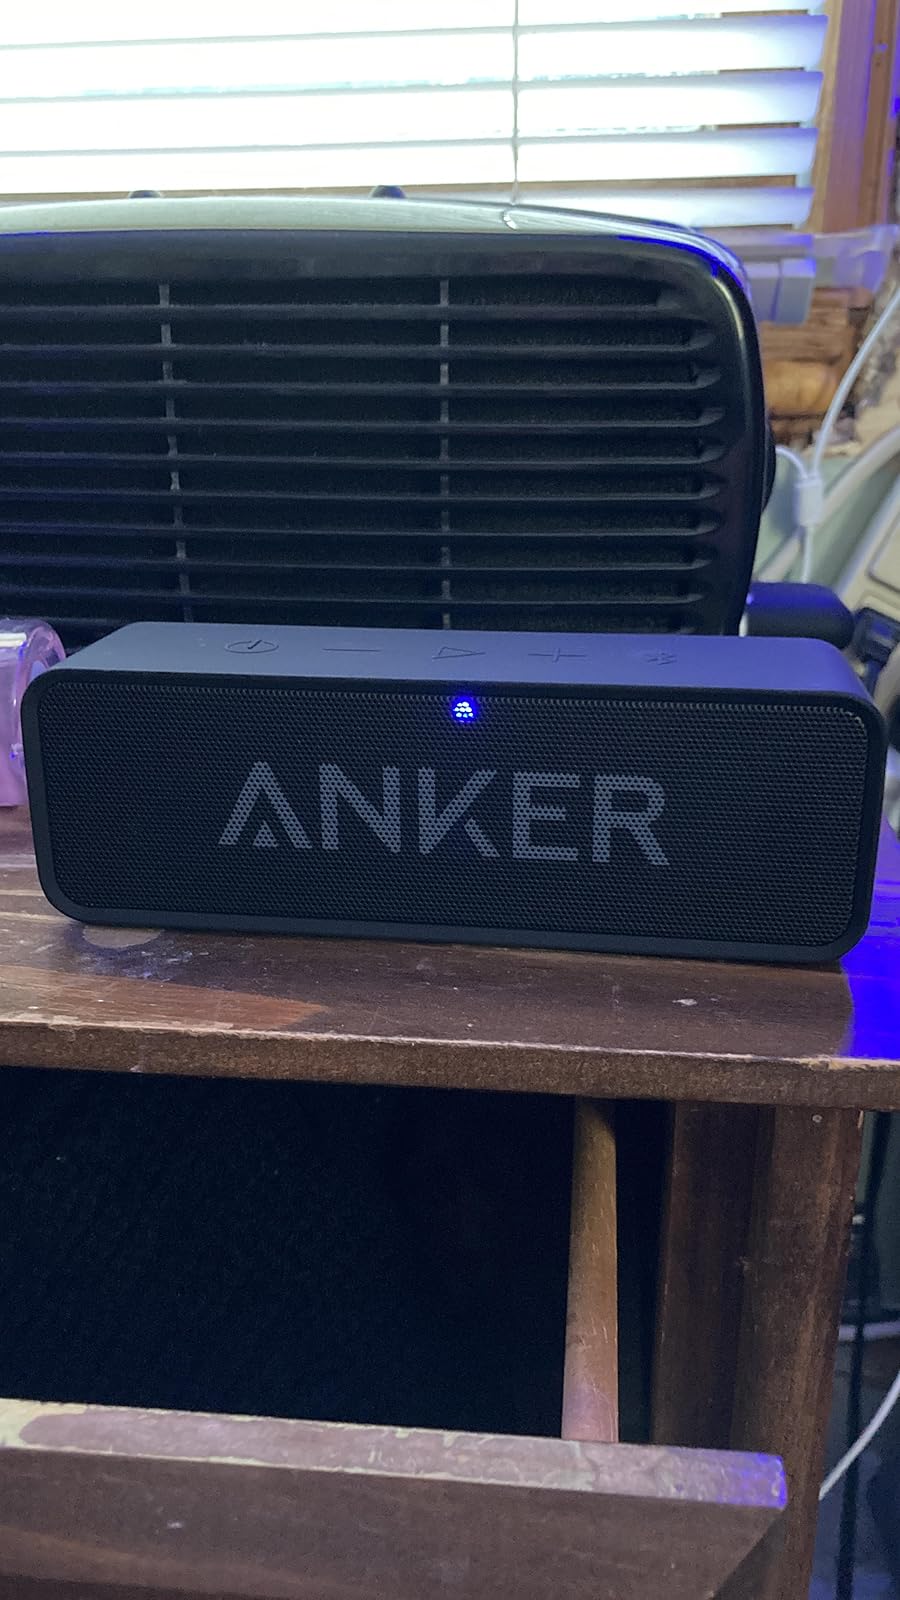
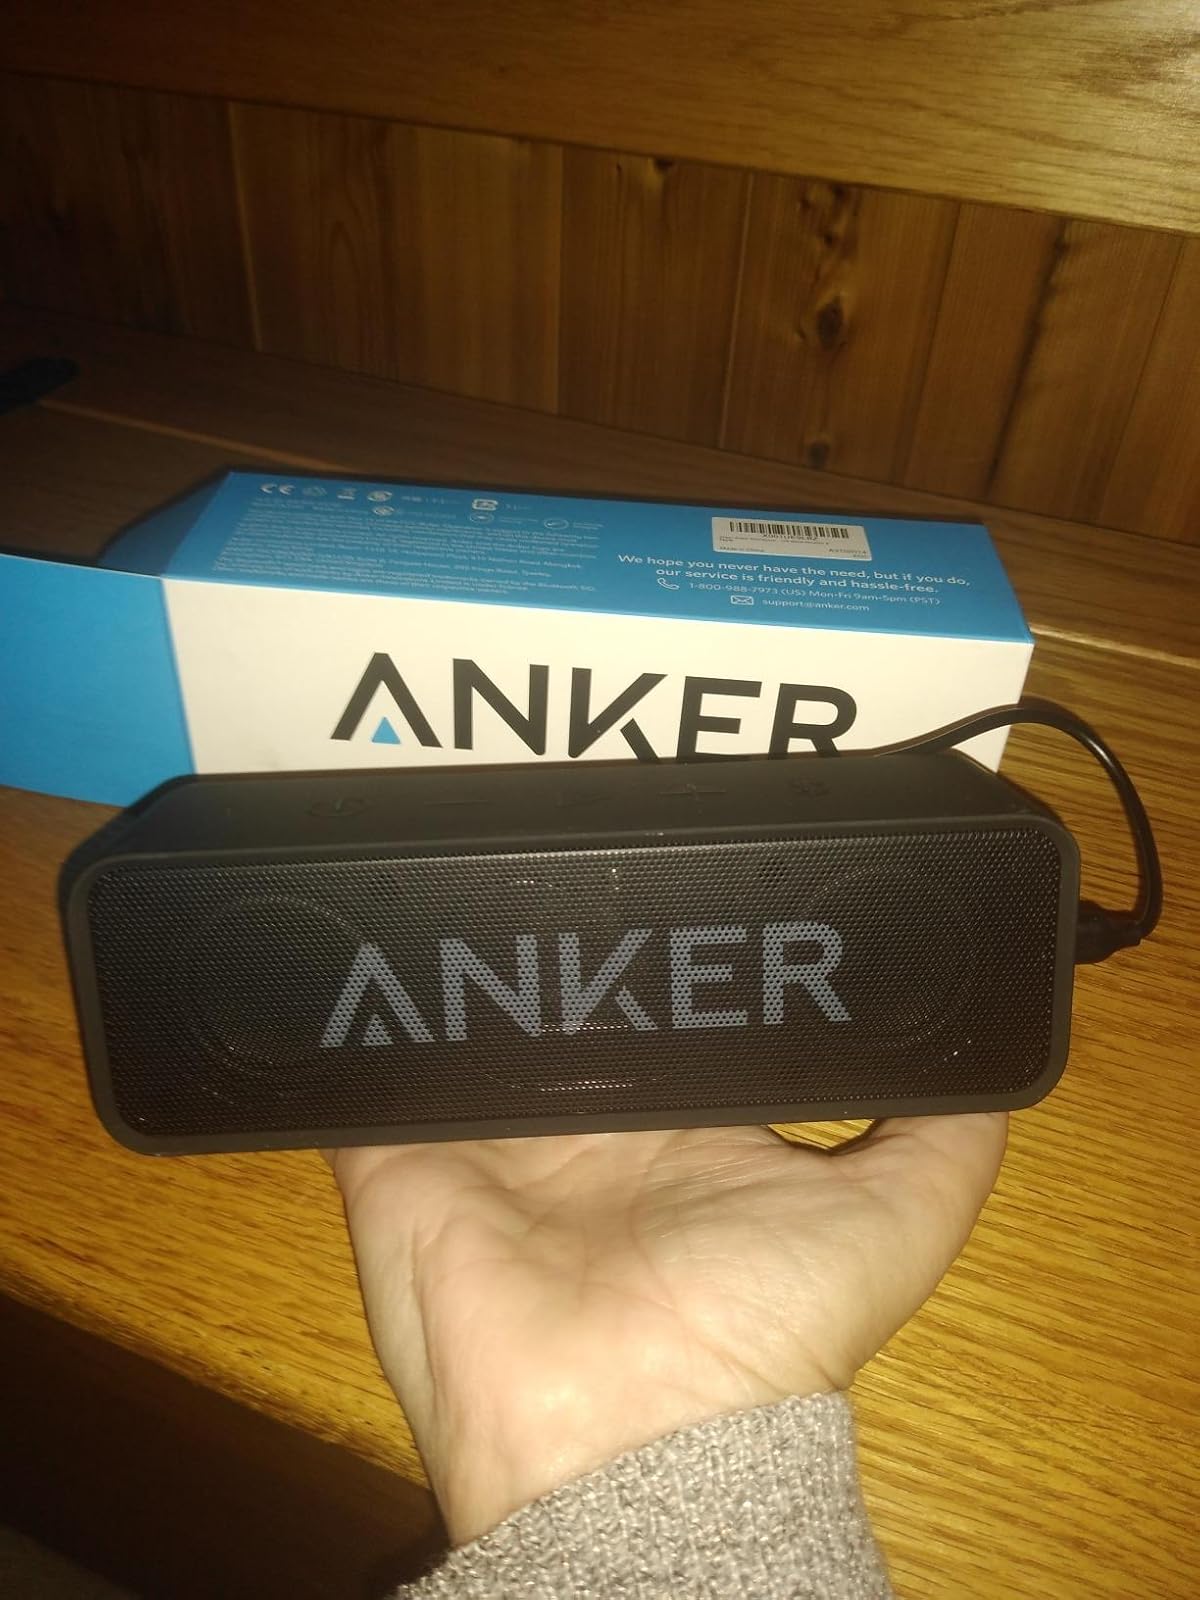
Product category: speaker
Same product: yes